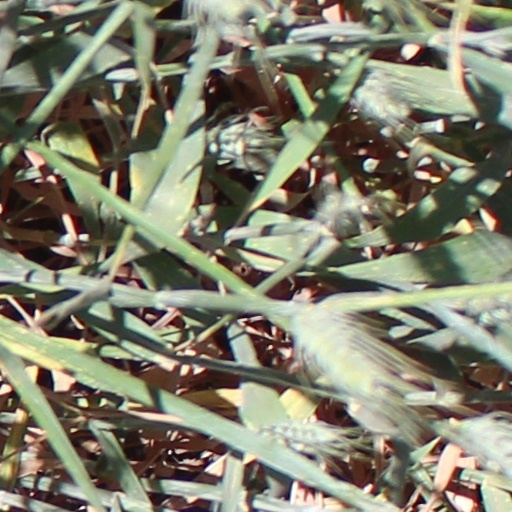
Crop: wheat